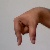
The image shows a hand gesture representing the letter 'Q' in Indian Sign Language.